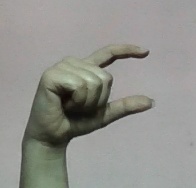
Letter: dal